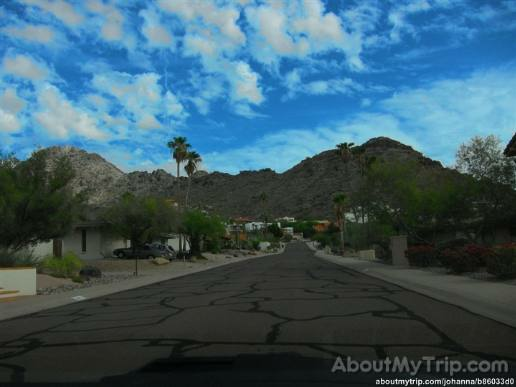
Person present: No